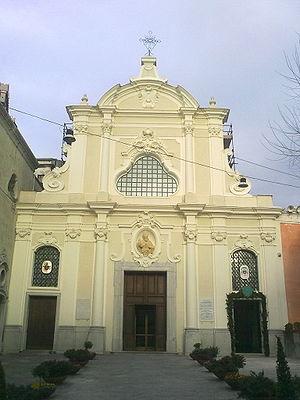
La cathédrale de Nocera Inferiore est une église catholique romaine de Nocera Inferiore, en Italie. Il s'agit de la cathédrale du diocèse de Nocera Inferiore-Sarno.
Le diocèse de Nocera est un diocèse italien en Campanie avec siège à Nocera Inferiore. Le diocèse est fondé au IIIᵉ siècle comme diocèse de Nocera dei Pagani. En 1986 le diocèse est uni avec le diocèse de Cava et Sarno dans le diocèse de Nocera Inferiore-Sarno.
La liste suivante recense les cathédrales en Italie.